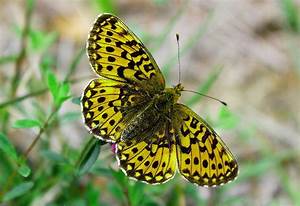
Label: farfalla